Matulji

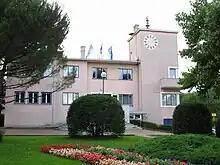
Municipal building of Matulji

The municipality is of great transportation importance because of the major railway and highway networks connecting Rijeka with Ljubljana and Trieste to the west, Zagreb and Split to the east and Pula to the south through the Učka tunnel. Sixty five percent of the annual Croatian border traffic takes place through four international border crossings - Pasjak (with Starod in Ilirska Bistrica municipality on the Slovenian side), Rupa (with Jelšane), Mune (with Starod), and Lipa (with Novokračine) - within the Matulji municipality. Šapjane, a main railway crossing into Slovenia with Ilirska Bistrica) on the Slovenian side, is also in the municipality.